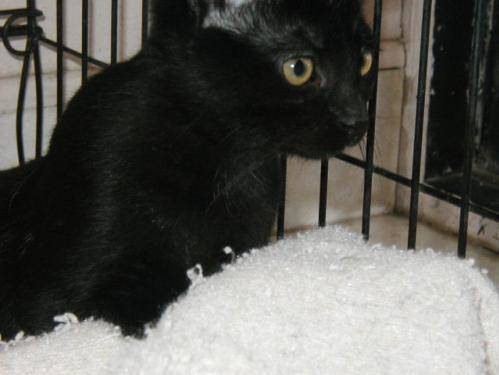
Label: cat